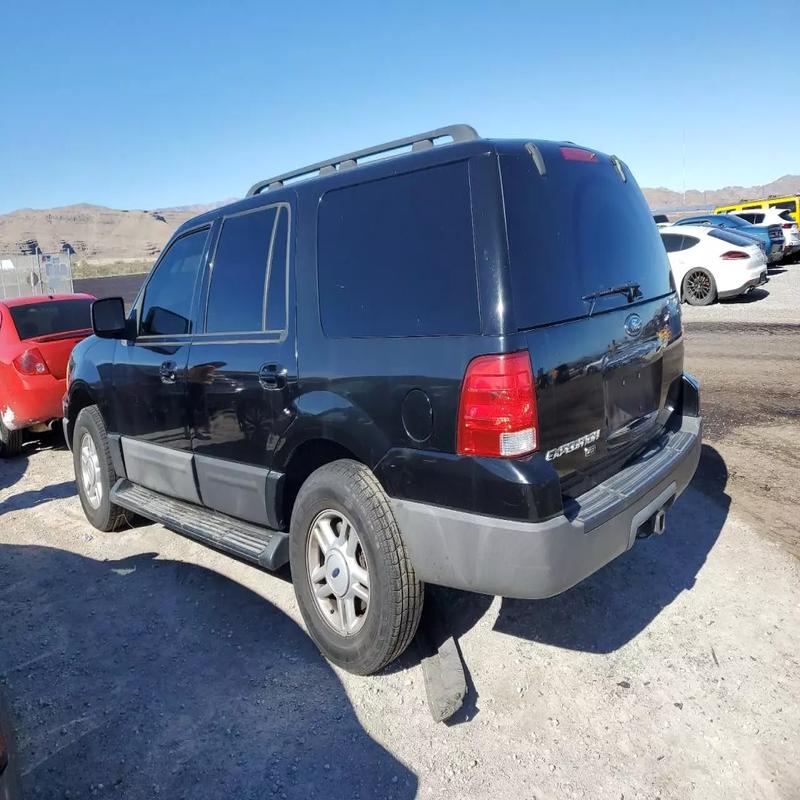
Aucun dommage détecté.
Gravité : aucun